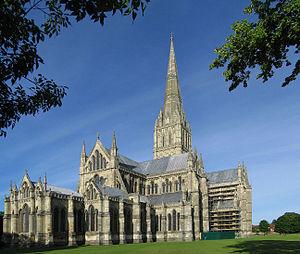
L'architecture ecclésiastique se réfère à l'architecture de bâtiments religieux chrétiens. Elle a évolué en plus de deux mille ans de chrétienté, en partie par innovation et en partie par imitation d'autres styles architecturaux, mais aussi en répondant aux changements de croyances, aux pratiques et aux traditions locales. Les influences à la fois théologiques et pratiques sur l'architecture religieuse se sont inspirées des bâtiments païens ou séculiers ainsi que ceux des autres fois. Les bâtiments ont d'abord été adaptés de ceux originellement prévus pour d'autres programmes, puis, avec la montée d'une architecture ecclésiastique spécifique, les bâtiments chrétiens vinrent à influencer les bâtiments séculiers qui ont souvent emprunté à l'architecture religieuse. Au XXᵉ siècle l'utilisation de nouveaux matériaux comme le béton, ainsi que le goût pour des styles plus dépouillés eurent non seulement un impact sur la conception des églises, mais on peut aussi affirmer que l'architecture religieuse cesse alors d'être un modèle et se laisse influencer par d'autres types de constructions emblématiques.
L'architecture gothique est un style architectural d'origine française qui s'est développé à partir de la seconde partie du Moyen Âge en Europe occidentale. Elle apparaît en Île-de-France et en Haute-Picardie au XIIᵉ siècle. Elle se diffuse rapidement au nord puis au sud de la Loire et en Europe jusqu'au milieu du XVIᵉ siècle et même jusqu'au XVIIᵉ siècle dans certains pays. L'esthétique gothique et ses techniques se perpétuent dans l'architecture française au-delà du XVIᵉ siècle, en pleine période classique, dans certains détails et modes de constructions. Enfin, un véritable renouveau apparaît avec la vague de l'historicisme du XIXᵉ siècle jusqu'au début du XXᵉ siècle. Le style a alors été qualifié de néo-gothique.
Henry Fielding, romancier anglais du XVIIIᵉ siècle, auteur en particulier de Joseph Andrews et de Histoire de Tom Jones, enfant trouvé, est né dans le Somerset le 22 avril 1707 et mort à Lisbonne le 14 octobre 1754. Son enfance, passée avec ses frères et sœurs à la campagne dans le riche manoir du Dorset acheté par la famille, a été plutôt heureuse. La mort de sa mère et le remariage du père alors qu'il a onze ans bouleverse la vie de la fratrie, sans doute rudoyée par la marâtre, et la grand-mère maternelle engage une procédure pour obtenir sa garde. Désormais, c'est auprès d'elle que Fielding passera ses vacances, car il est scolarisé au collège d'Eton où il se fait des amis qui lui seront fidèles en toutes occasions.
Le diocèse de Salisbury est un diocèse anglican de la Province de Cantorbéry. Il s'étend sur la majorité des comtés du Dorset et du Wiltshire. Son siège est la cathédrale de Salisbury.